Eurocopter EC135

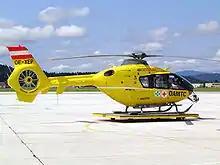
EC135 T2 air ambulance of the Austrian Air Rescue service in Klagenfurt, Austria

In 2013, it was reported that the EC135 was currently providing roughly 25% of the world's total emergency medic services flights, and that over 500 EC135s have been delivered to in an aeromedical configuration. By late 2013, during which a brief grounding of the type was instigated due to safety concerns of fuel gauges, the EC135 made up half of the UK's operational air ambulance fleet. In October 2014, the first EC135 air ambulance was delivered in the Chinese market.